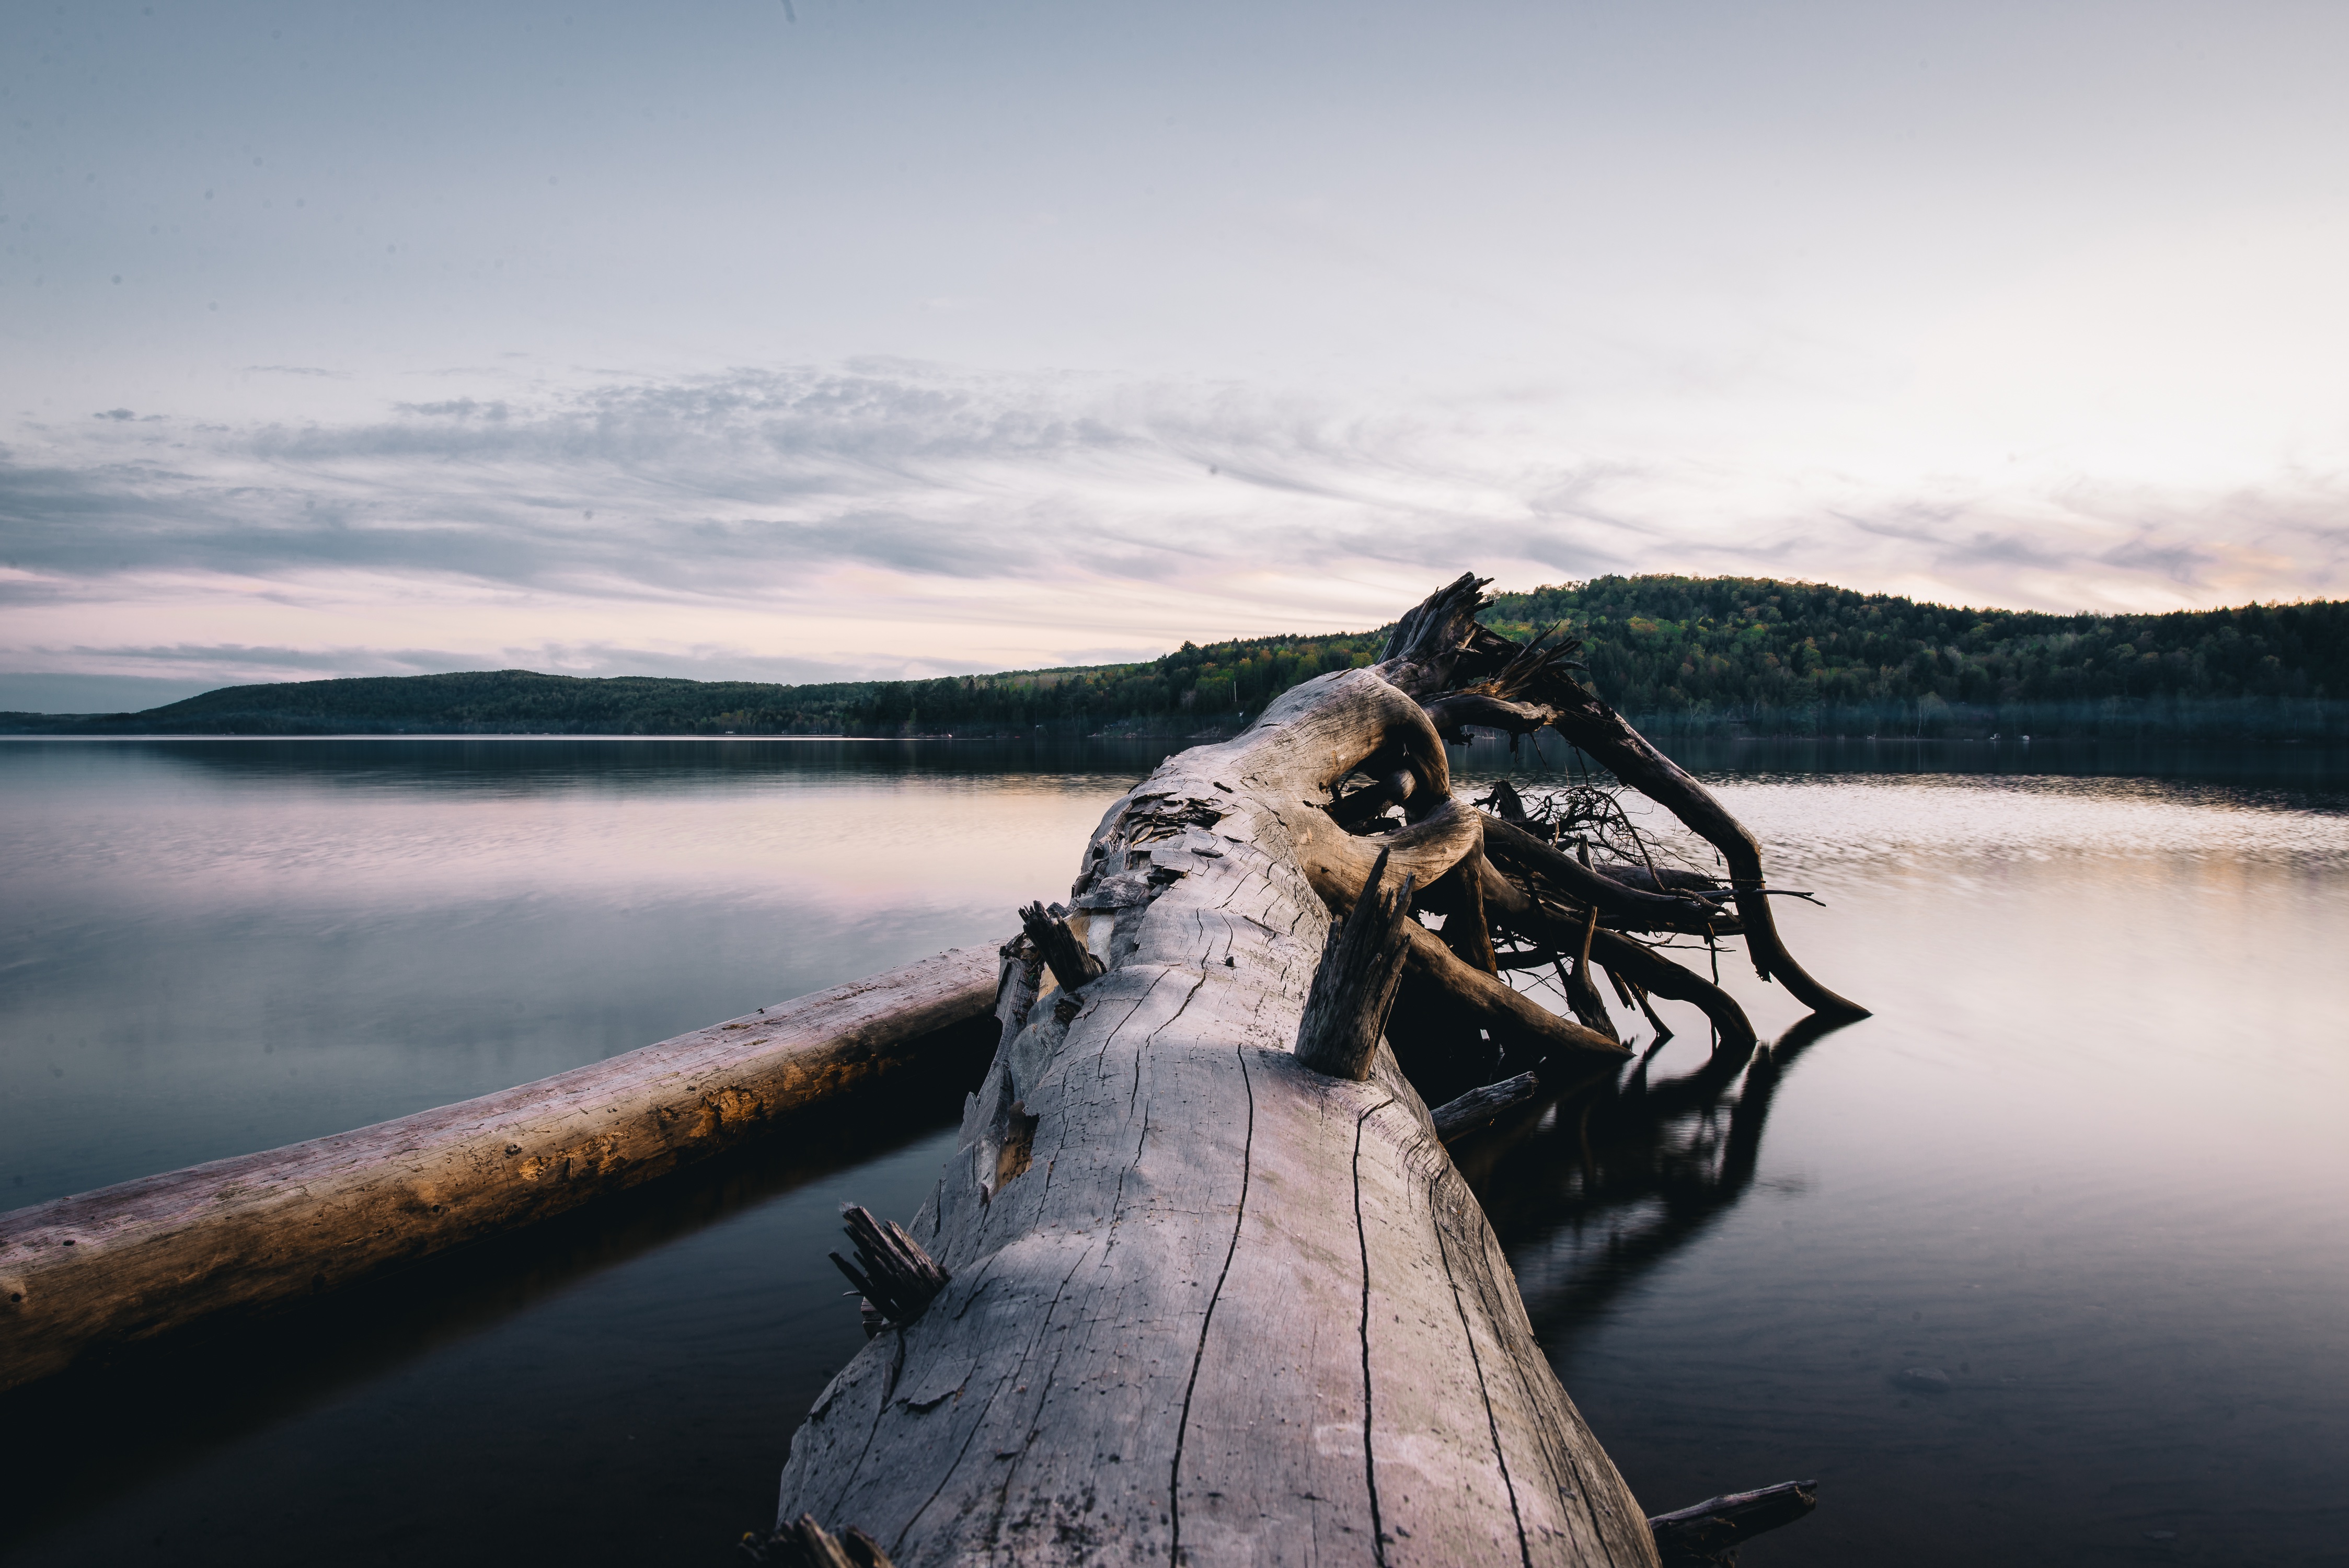
sea, coast, water, nature, rock, ocean, mountain, snow, winter, cloud, sunset, boat, morning, shore, wave, lake, river, ice, evening, reflection, vehicle, weather, arctic, season, body of water, loch, atmospheric phenomenon